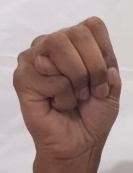
ASL sign: M